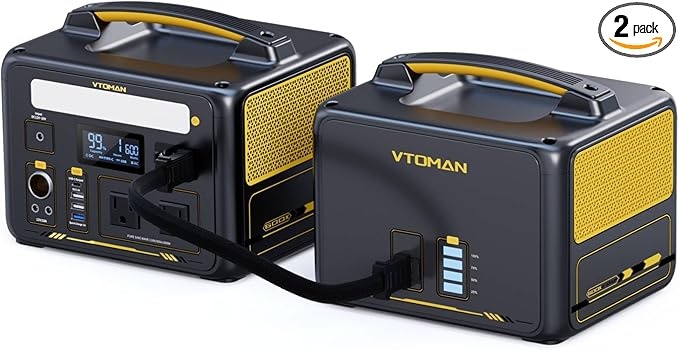
VTOMAN Jump 600X Portable Power Station with Extra Battery, 600W/939Wh LiFePO4 Battery Solar Power Station with 600W Constant-Power, Regulated 12V DC, PD 60W USB-C for Camping, Off-grid, Home Backup
About This 【About Shipment】Please Note: Due to the weight of the package, we will send the portable power station and extra battery separately in 2 packages, so the arrival time of the 2 packages will be different. If you receive one package first, please don't worry about missing the other one, just wait patiently for the arrival of the remaining packages, thank you! 【939Wh Large Capacity】By connect to Jump 600X extra battery, VTOMAN Jump 600X portable power station can expand its capacity from 299Wh to 939Wh. Also the LiFePO4 battery inside VTOMAN portable power station features 3,000 full cycles before down to 80% of its original capacity. It provides you enough power and long-lasting battery life to meet your demand for daily or emergency power needs. 【SuperSafe LIFEBMS Power Station】VTOMAN solar power station are built-in a Supersafe LIFEBMS battery management system that provides up to 10 battery protections for safe charging, including over-voltage protection, over-current protection, over-charge protection, over-discharge protection, etc. Also thanks to the built-in LiFePO4 battery, VTOMAN portable power station is more heat-resistant and safer than most NCM batteries. 【600W Constant-Power Portable Power Station】VTOMAN Jump 600X portable power station can provide 600W pure sine wave of rated AC power(Surge 1200W). In addition to powering devices below rated 600W like most portable power station do, VTOMAN Jump 600X portable power station can also provide constant 600W power when powering over 600W appliances instead of turning off the output. 【Pass Through Charging】Jump 600X portable power station has a complete output ports including 2*110V/600W AC Outlets, 2*12V/10A DC5521 Outputs, 1*12V/10A Car Port, 3*USB-A Outputs and 1*Type-C PD60W Output. It can charge up to 9 devices simultaneously while it gets charged (Supports Pass Through Charging), enough to power most of your electric devices and effectively save your space on wall! Suitable for camping, RV, off-grid, fishing, home backup, emergency, etc. 【Regulated 12V DC Output】VTOMAN Jump 600X portable power generator features 2x DC5521 output ports(12V/10A, total 120W Max) and 1x car cigarette lighter port(12V/10A, 120W Max). All of them are regulated 12V output with a max output power of 120W in total. The DC ports are suitable for powering equipment supports 12V DC input, such as car refrigerators, CPAP machines, portable tire inflator, etc. 【PD 60W Type-C Output】VTOMAN Jump 600X solar power station features multiple USB output ports, including 3* USB-A ports and 1* Type-C(USB-C) port. The Type-C port can provide a fast charge of 60 Watt Max for your electric devices, perfect for laptop office workers; the USB-A ports include a QC 3.0 fast charge port that can output 18W max, great for powering electronic devices like smart-phones, tablet, earphone, etc. Perfect suit as backup power supply for home or office use. 【How to Charge】To recharge the Jump 600X extra battery, Step1: Use the CP3500 cable to connect Jump 600X portable power station. Step 2: Use the charge cable connect to Jump 600X portable power station and choose one charging method(Wall charge/Solar panel charge/Car charge) to charge the Jump 600X extra battery. Please note: The extra battery can only be charged by connecting it to the Jump 600X portable power station and cannot be charged separately. 【Package List】1x Jump 600X Portable power station, 1x Jump 600X Extra battery, 1x AC adapter & Charging cable, 1x Car charging cable, 2x USB cables, 1x CP3500 connect cable, 1x User manual. Overview Brand : VTOMAN Wattage : 600 watts Fuel Type : Electric Power Source : Battery Powered Recommended Uses For Product : Camping Item Weight : 22.7 Pounds Voltage : 110 Volts (AC) Output Wattage : 600 Watts Special Feature : Capable of jump starting numerous vehicles, Durable LiFePO4 battery, Expandable add-on battery, V-Beyond technology to power up to 1200W devices Capable of jump starting numerous vehicles, Durable LiFePO4 battery, Expandable add-on battery, V-Beyond technology to power up to 1200W devices Included Components : 1x AC Charger, 1x CP3500 Cable, 1x Car Charging Cable, 1x Jump 600X Expansion Battery, 1x Jump 600X Portable Power Station 1x AC Charger, 1x CP3500 Cable, 1x Car Charging Cable, 1x Jump 600X Expansion Battery, 1x Jump 600X Portable Power Station
Brand: VTOMAN
Category: Electronics > Electronics Accessories > Power > Power Stations